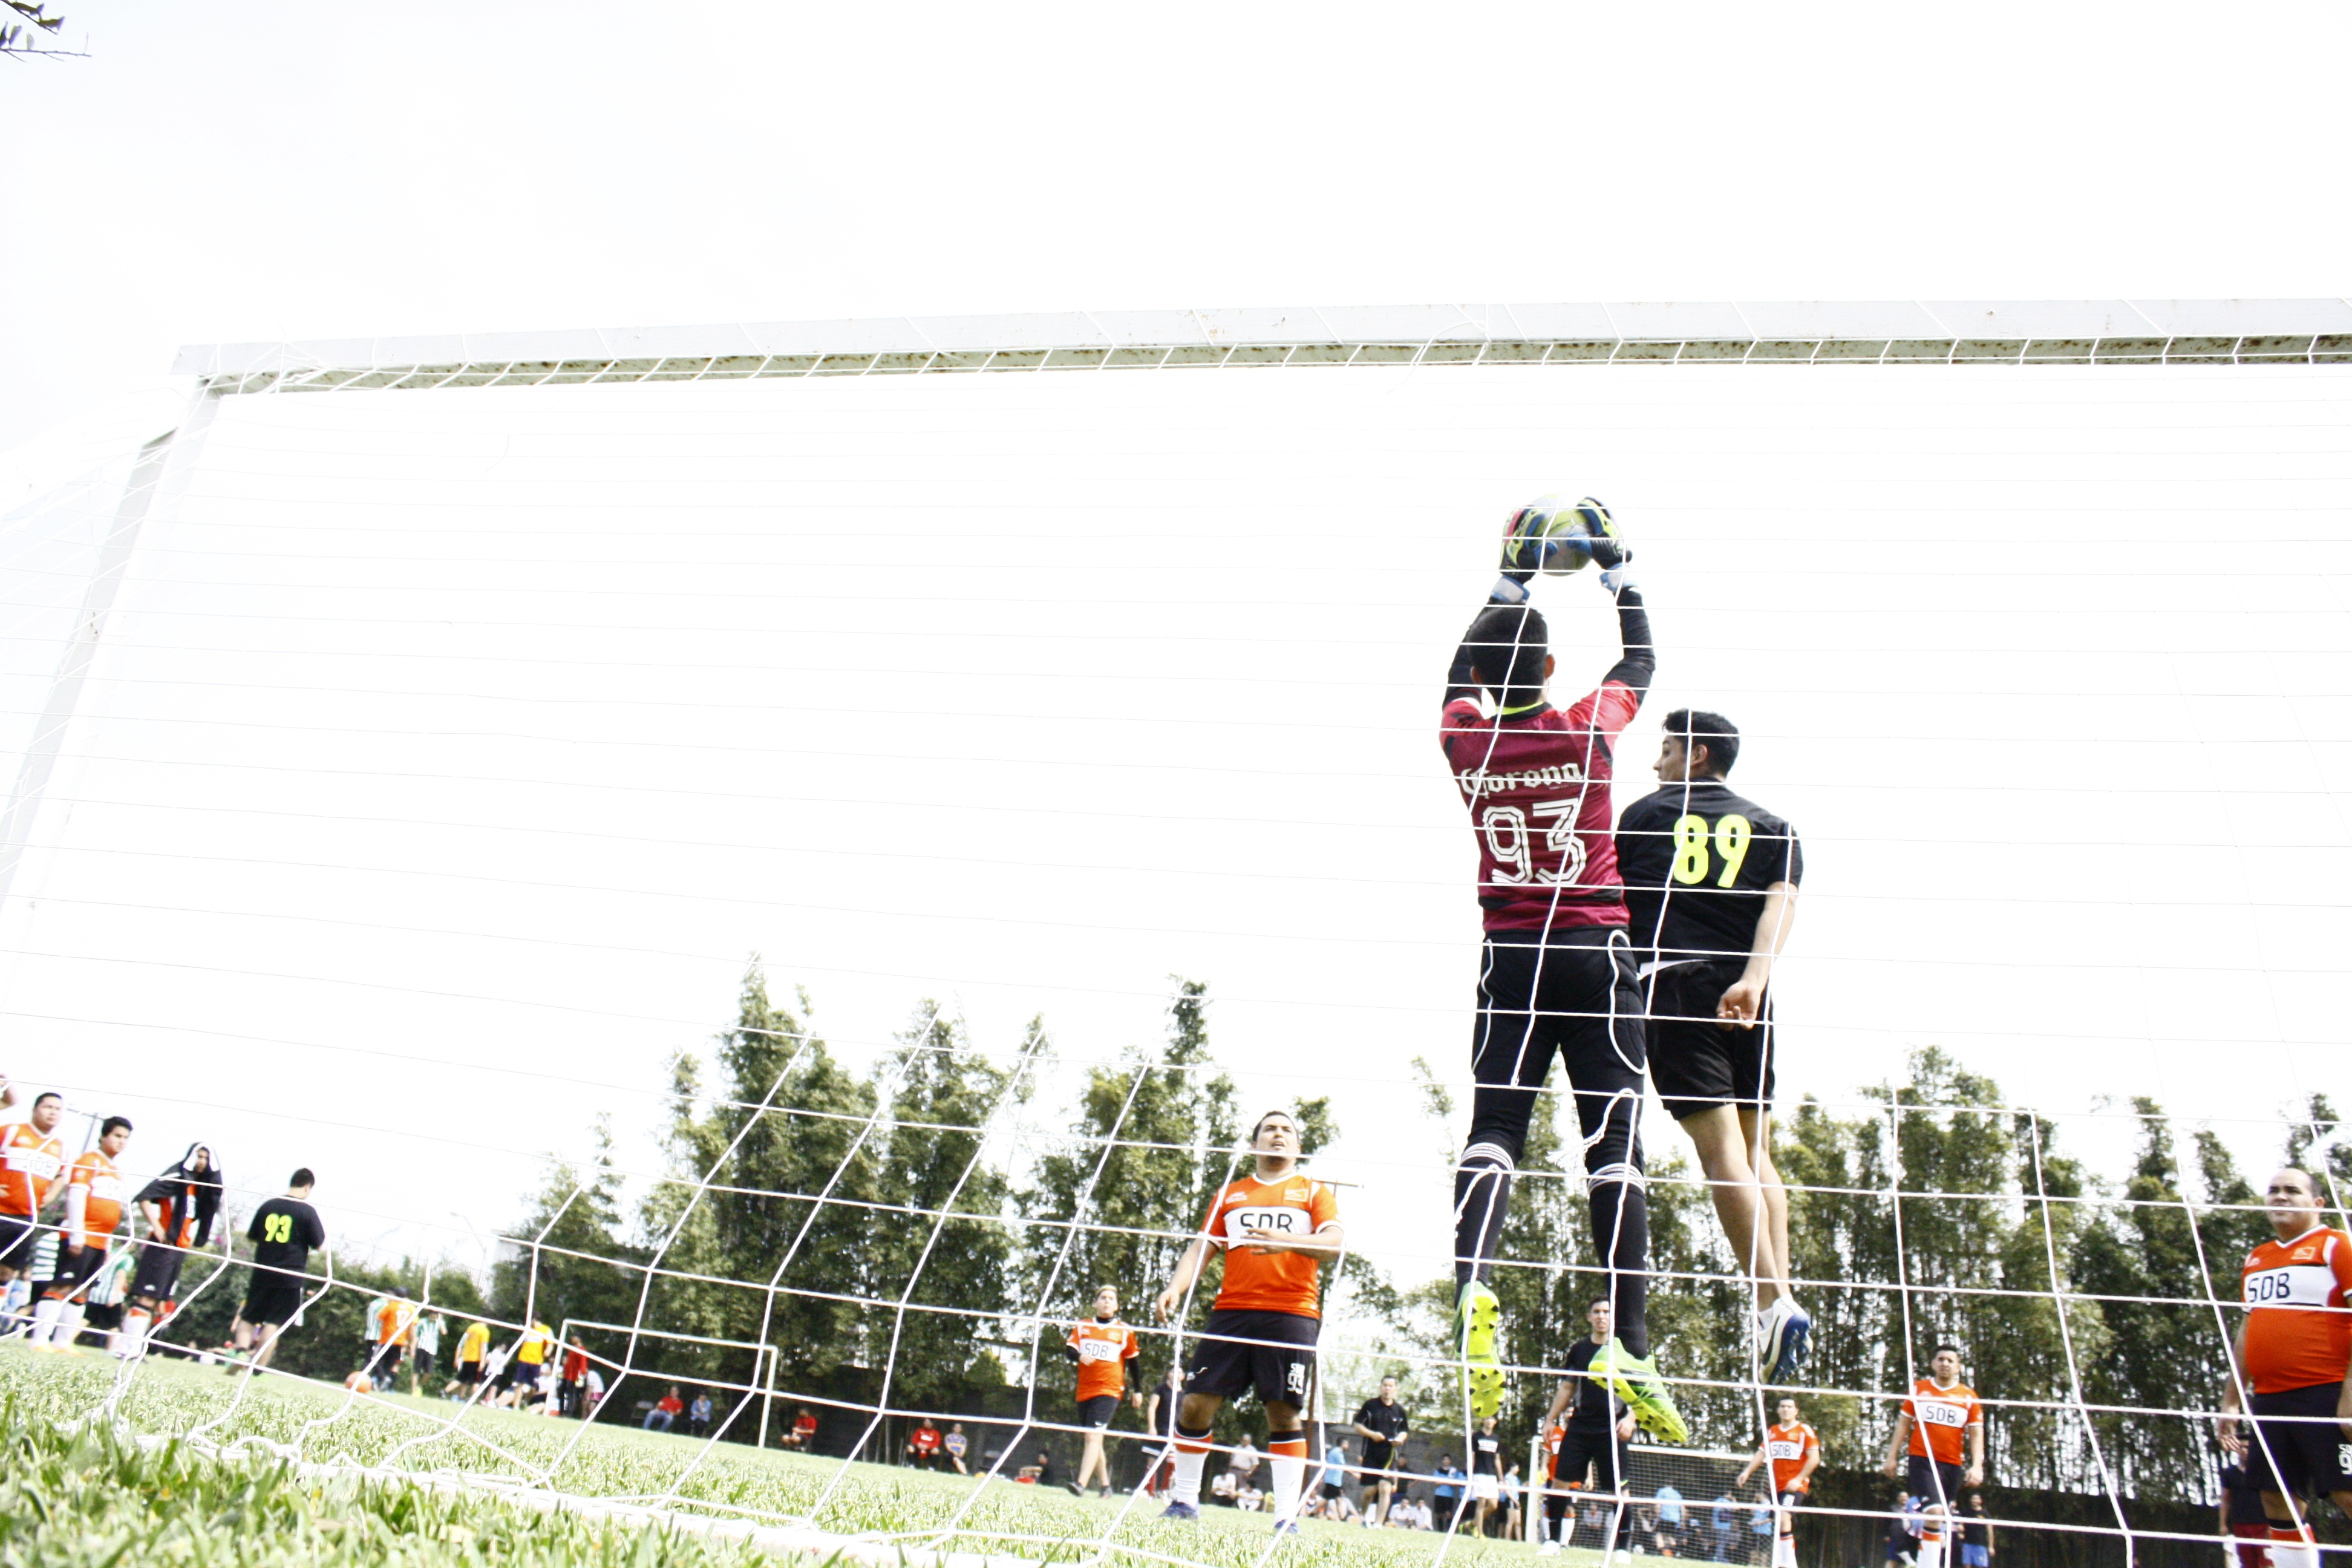
structure, game, air, jump, jumping, football, stadium, race, sports, racing, day, race track, endurance, athletics, porter, physical exercise, shortcut, gol, sport venue, human action, endurance sports